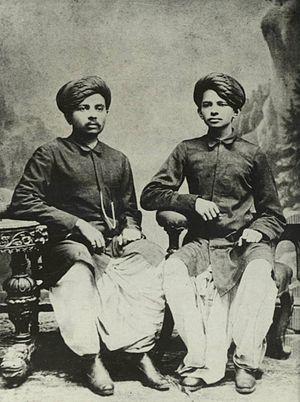
Gandhi et son frère Laxmidas.
Rajkot est une ville de l'État du Gujarat en Inde, chef-lieu administratif du district homonyme, et un ancien État princier des Indes. C'est la quatrième ville la plus peuplée du Gujarat après Ahmedabad, Surate et Vadodara.